Mohammad Daoud Khan

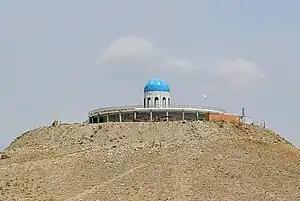
Tomb of Sardar Daoud Khan (July 2022)

Daoud and following family members that were killed on the same day on 28 April 1978 are buried at an incomplete hilltop tomb located 2.5 km west of Darul Aman Palace, Kabul.